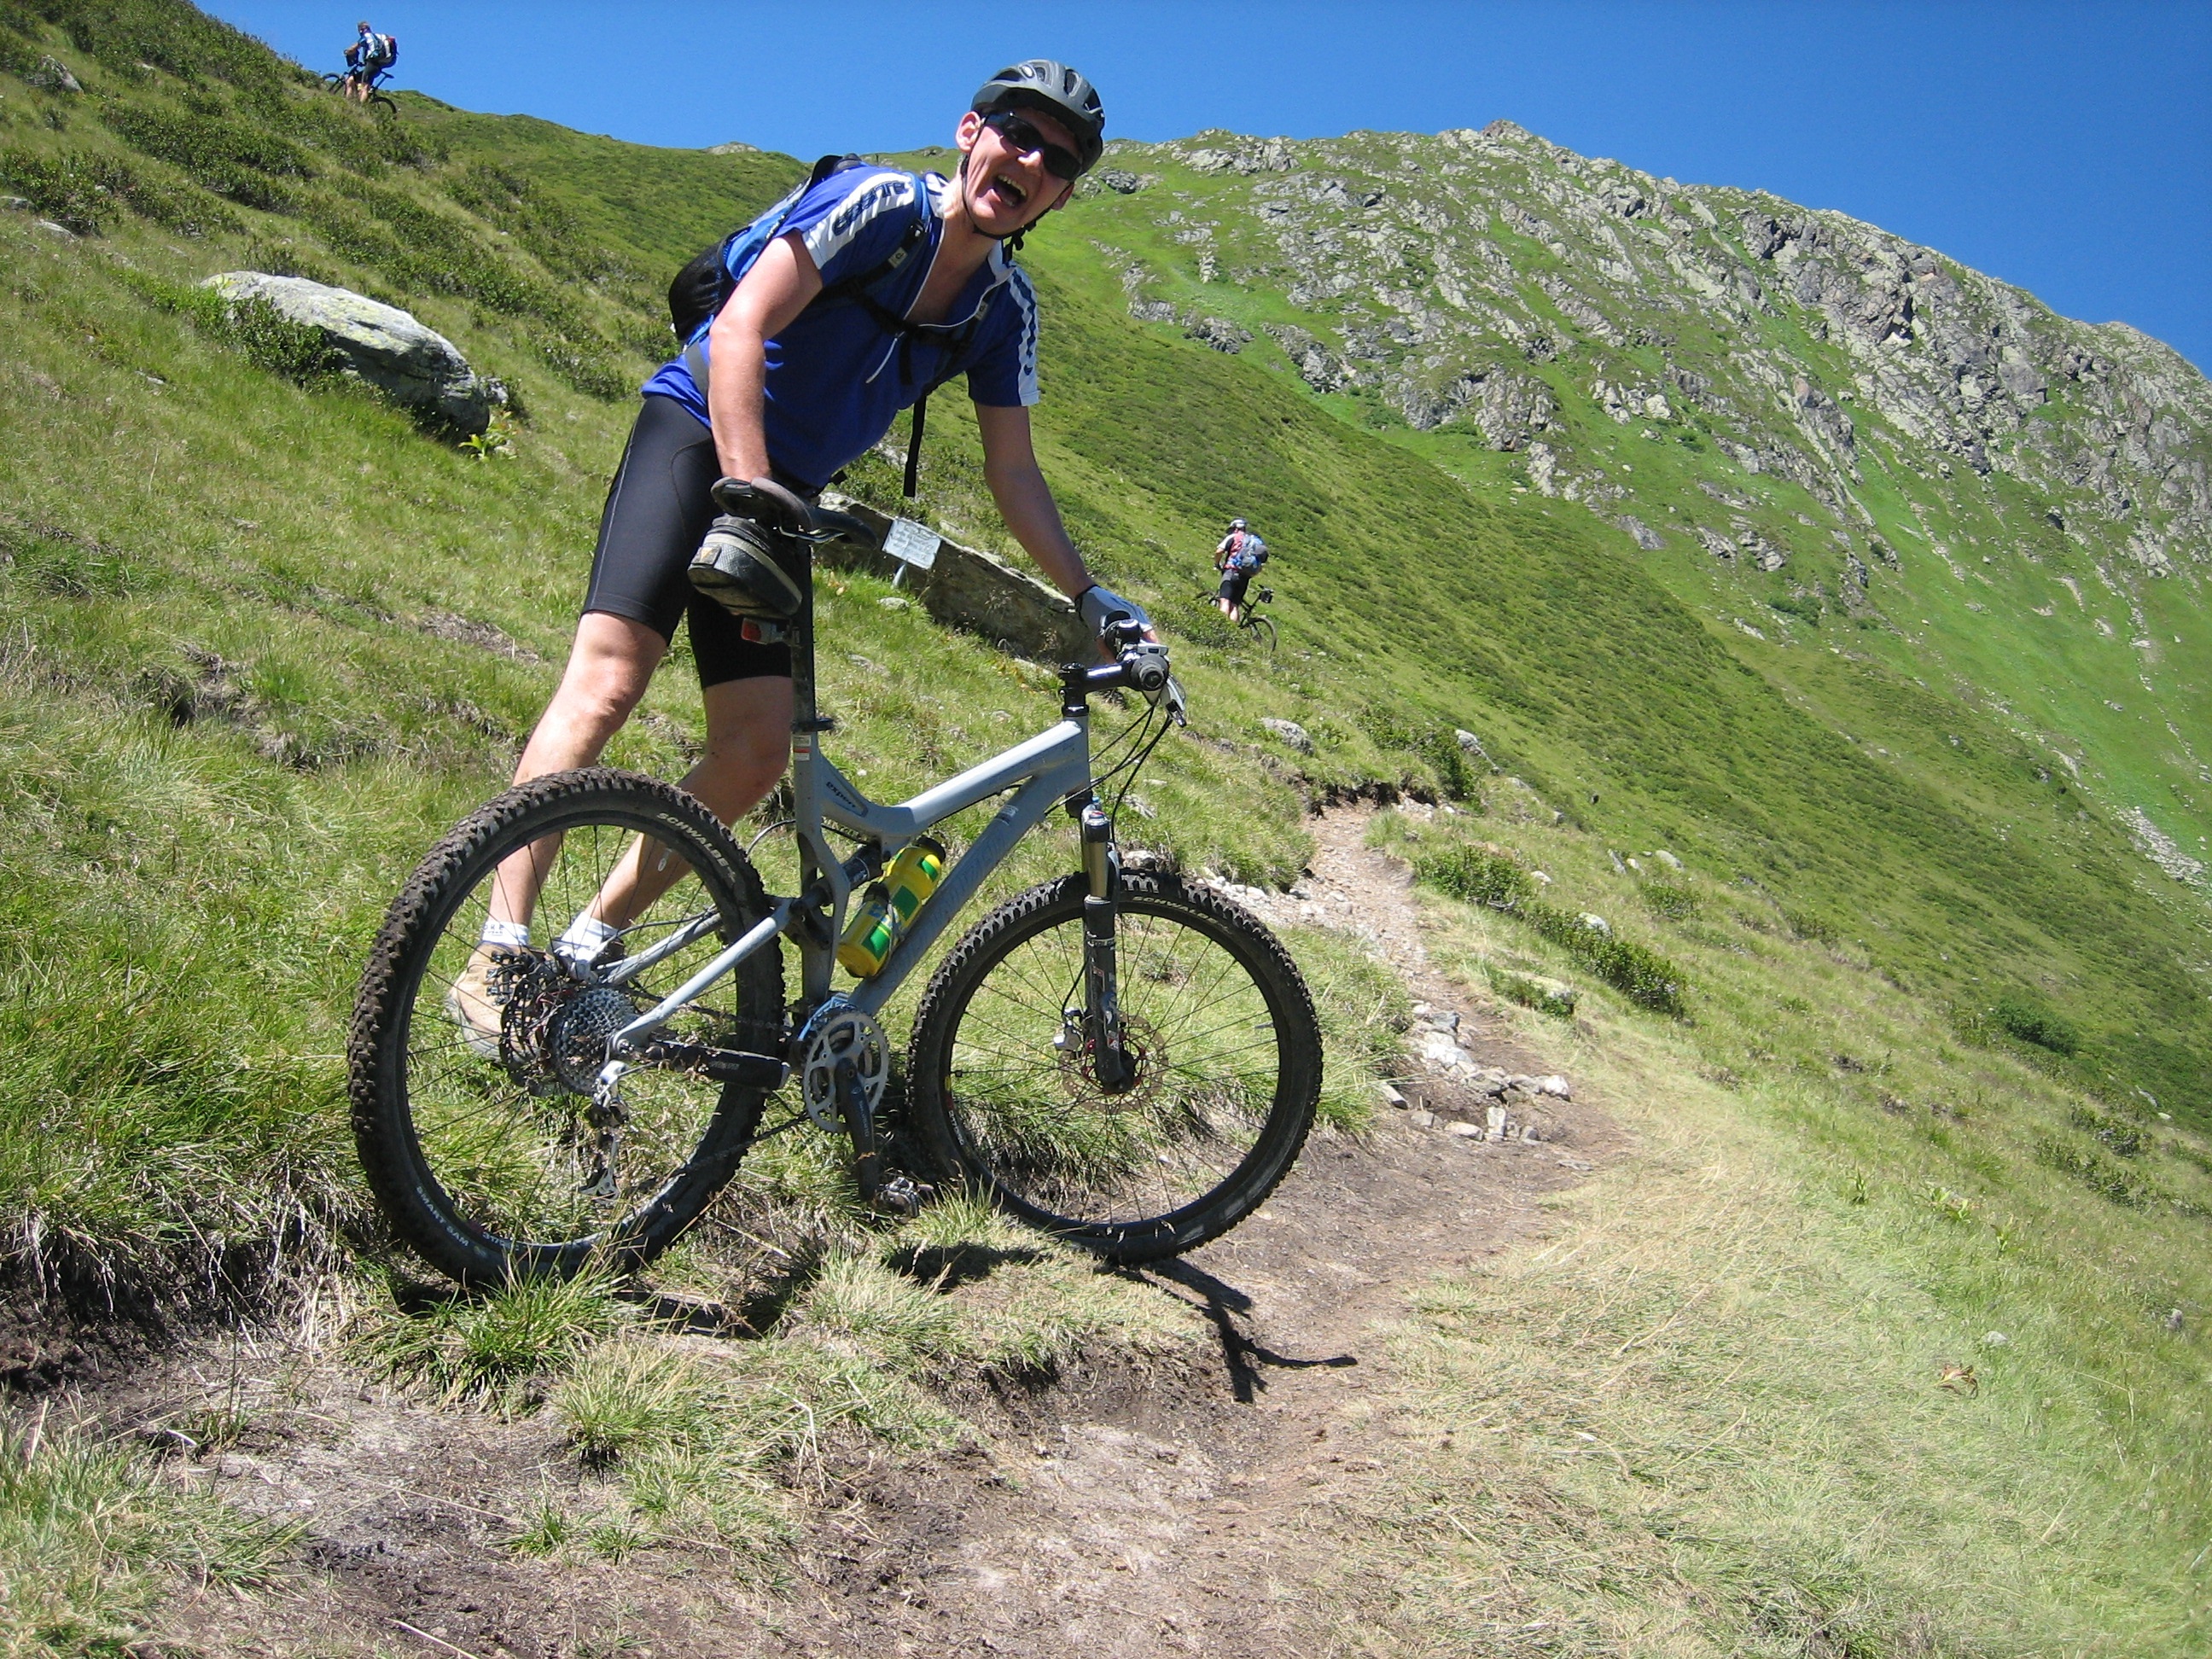
nature, trail, sport, bicycle, bike, mountain range, vehicle, extreme sport, sports equipment, mountain bike, cycling, sports, mountains, away, freeride, mountain biking, mtb, transalp, bergsport, road cycling, land vehicle, cycle sport, downhill mountain biking, road bicycle, racing bicycle, mountain bike racing, cross country cycling